Maurice (emperor)

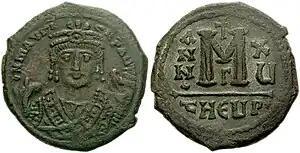
"Follis" with Maurice in consular uniform

In June of 582 Maurice scored a decisive victory against Adarmahan near Constantina. Adarmahan barely escaped the field, while his co-commander Tamkhosrau was killed. In the same month Emperor Tiberius was struck down by an illness which shortly thereafter killed him. In this state Tiberius initially named two heirs, each of whom was to marry one of his daughters. Maurice was betrothed to Constantina, and Germanus, related to emperor Justinian I, was married to Charito. Some historians believe that the plan was to divide the empire in two, with Maurice receiving the eastern provinces and Germanus the western.